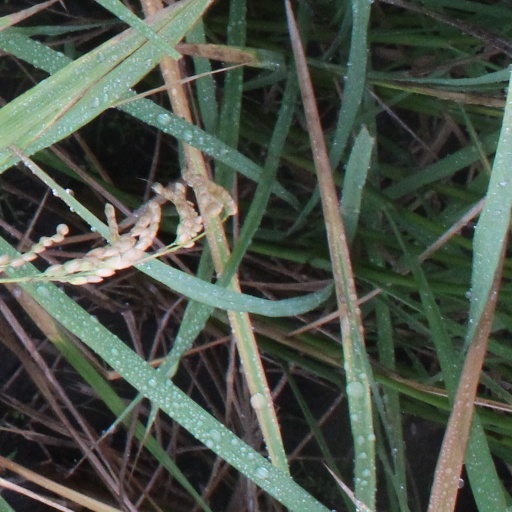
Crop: rice